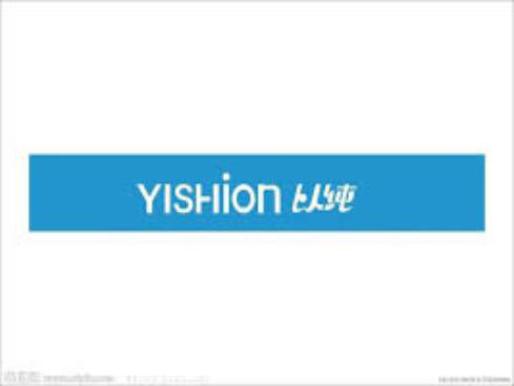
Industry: Clothes